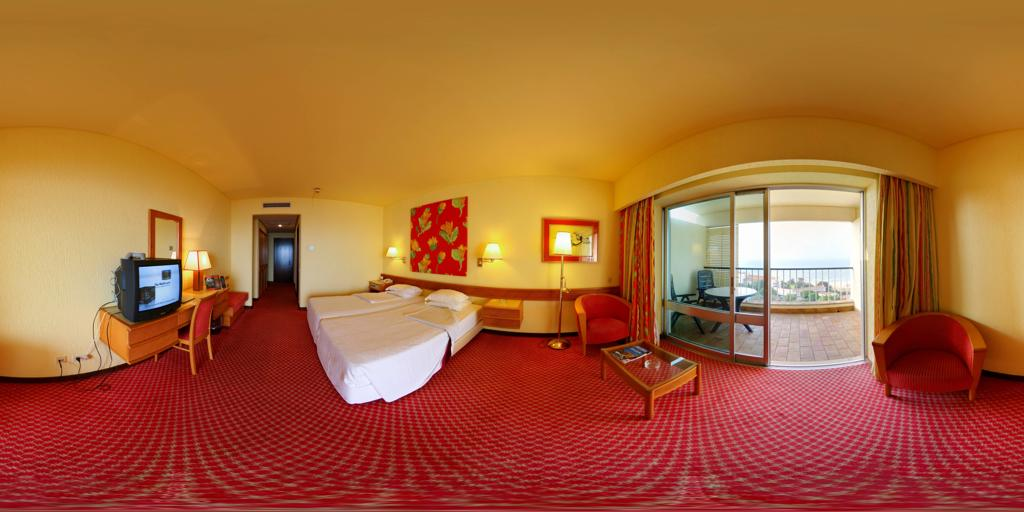
Referred object: the black small television on the wooden cabinet

Referred object: the red floral painting